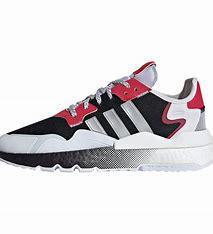
Brand: adidas
Model: originals Adidas Originals Nite Jogger